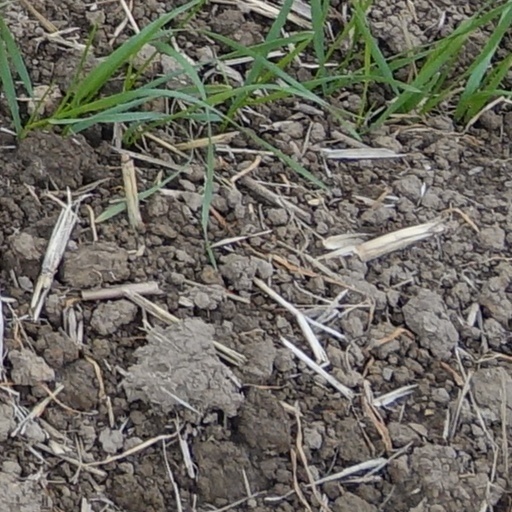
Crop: wheat